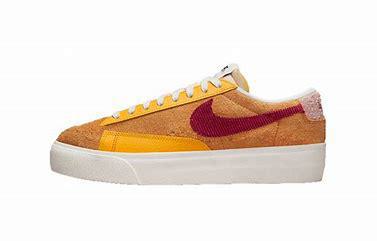
Brand: Nike
Model: Blazer Platform